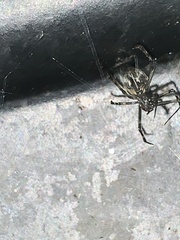
Species: Parasteatoda_tepidariorum